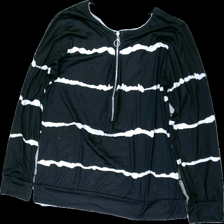
View: front
Type: Top
Category: Ladies
Brand: Missing
Colors: Black, White
Material: 100% polyester
Pattern: Striped
Cut: Regular
Size: XXXL
Season: All
Damage location: middle center
Damage 2 location: top center
Price range: 50-100
Recommended usage: Reuse
Description: långärmad tröja med ojämna ränder